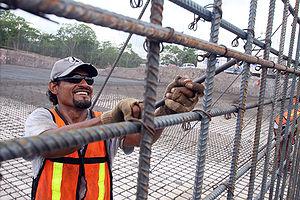
Ouvrier assemblant l'armature d'une centrale de traitement des eaux. Photo prise à Mazatlán, dans l'état de Sinaloa (Mexique).